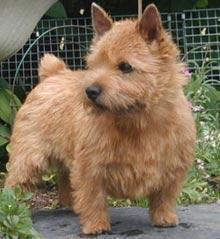
Norfolk_terrier